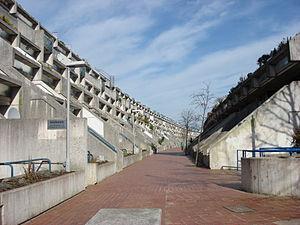
Il existe en Angleterre plus de 20 000 bâtiments classés Grade II *. Cette page est une liste de ces bâtiments du borough londonien de Camden.